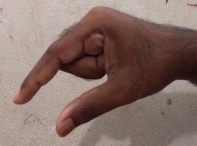
ASL sign: Q